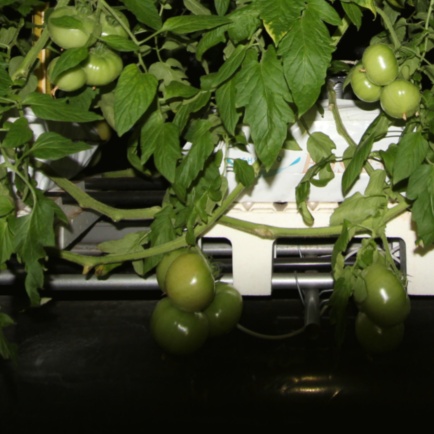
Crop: tomato